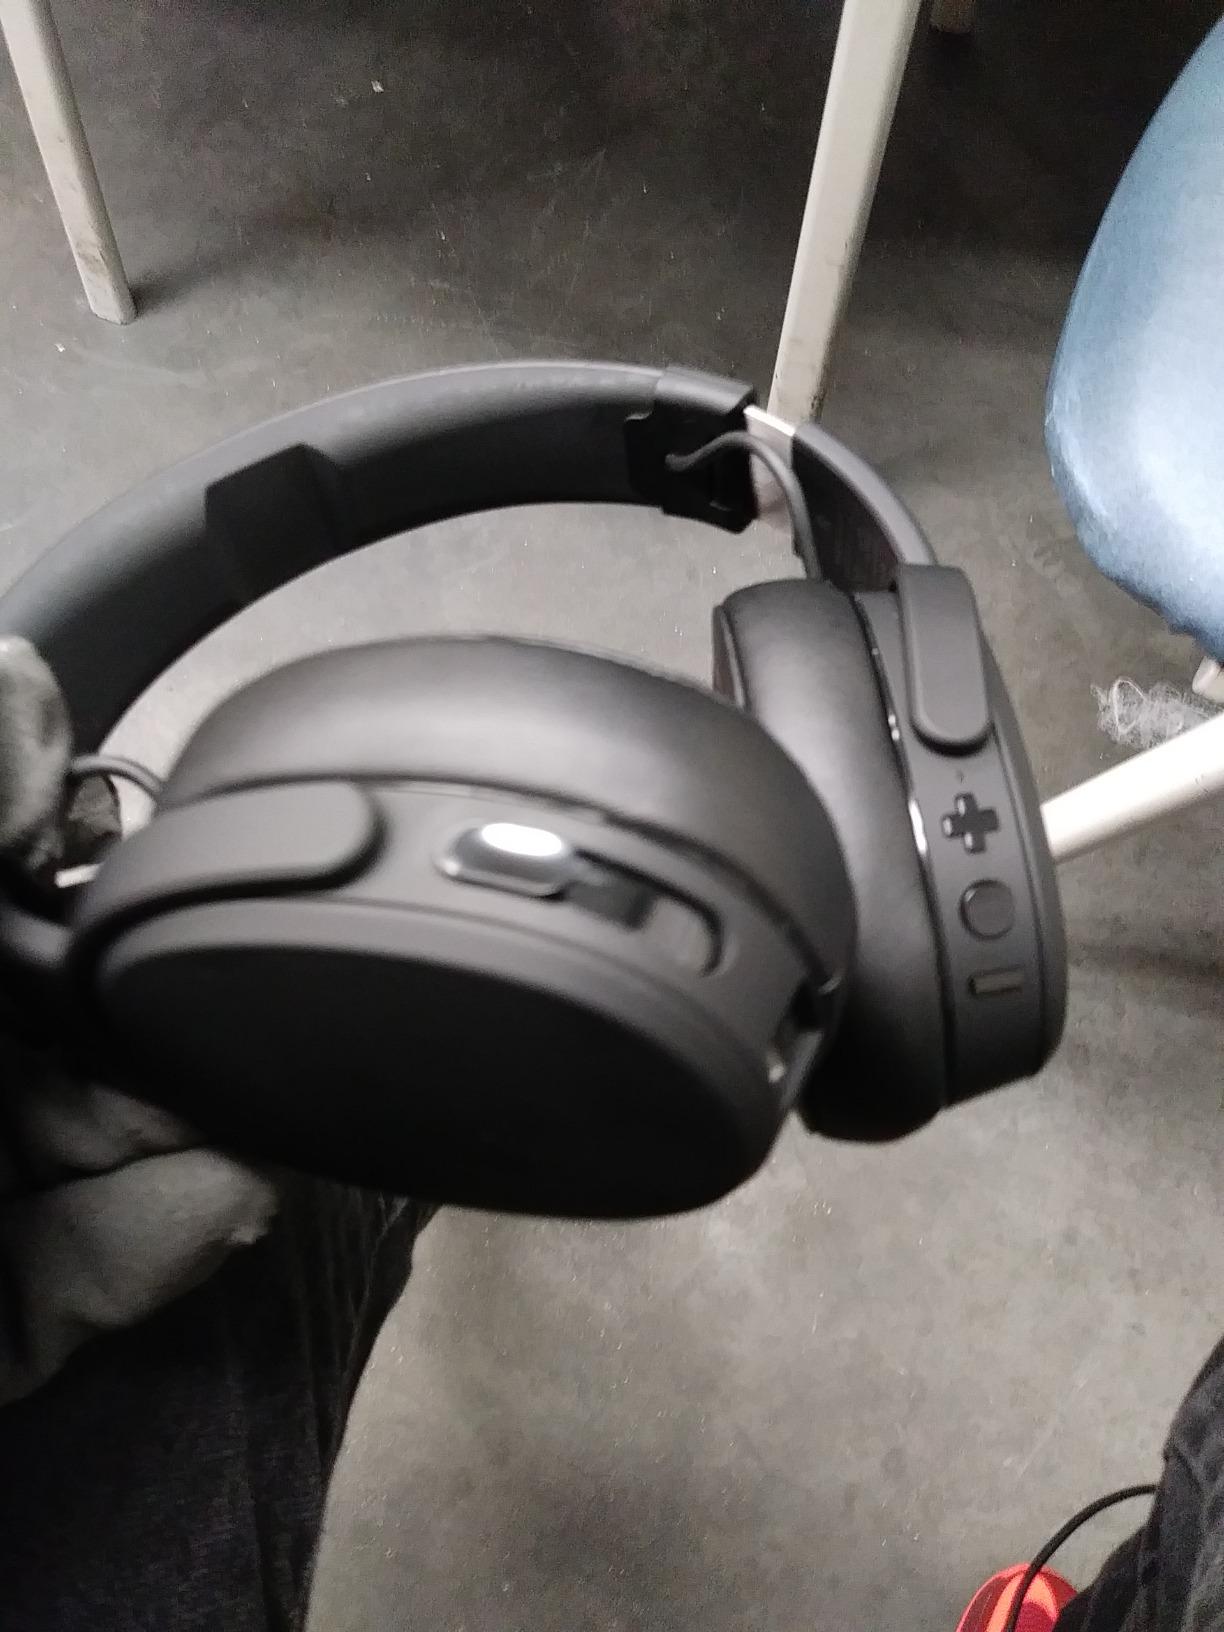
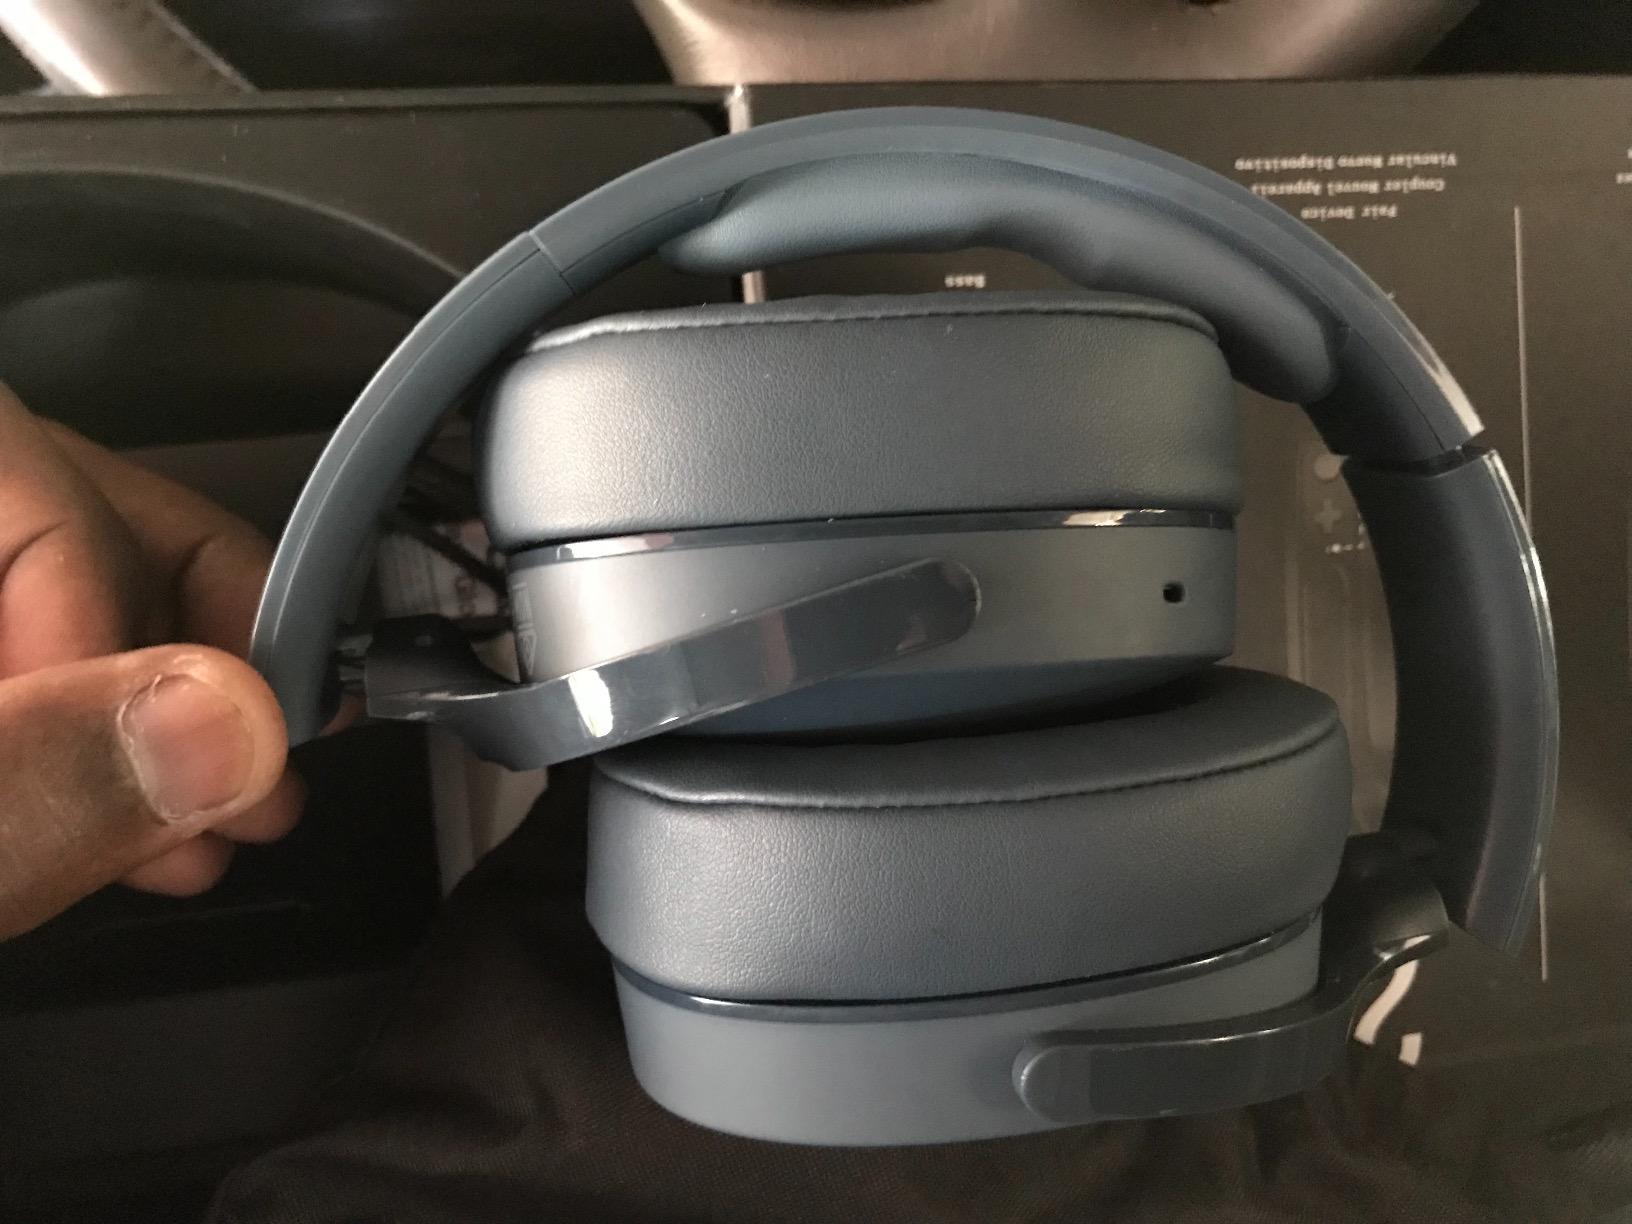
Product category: headphones
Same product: yes